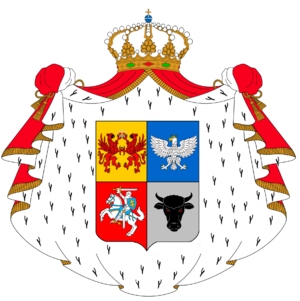
Le prince Nikolaï Petrovitch Troubetskoï, né en 1828 et mort en 1900, est un membre de la haute aristocratie russe qui fut le cofondateur du conservatoire de Moscou.
Les membres de la famille Troubetskoï, dont le nom est également retranscrit en Troubetskoy ou Troubetzkoy, appartiennent à une famille princière de la noblesse russe et polonaise issue de Ruthénie et apparentés aux Gédiminides.